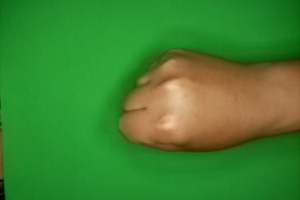
Label: rock